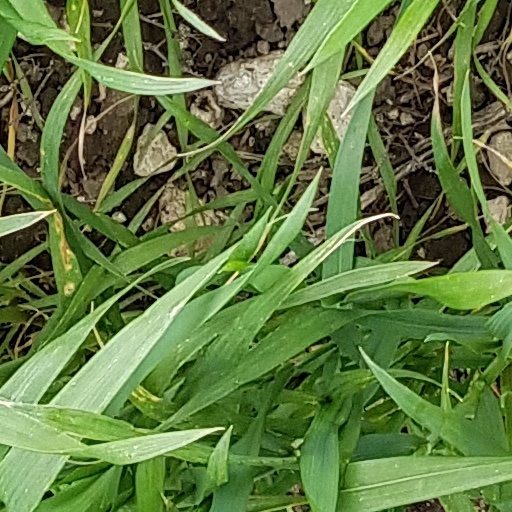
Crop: wheat